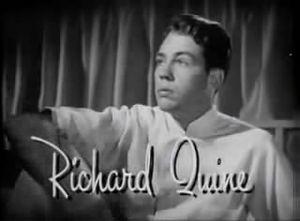
Richard Quine - trailer du film Dr. Gillespie's New Assistant (1942)
Richard Quiney, né le 12 novembre 1920 à Détroit et mort le 10 juin 1989 à Los Angeles, est un acteur et réalisateur américain.